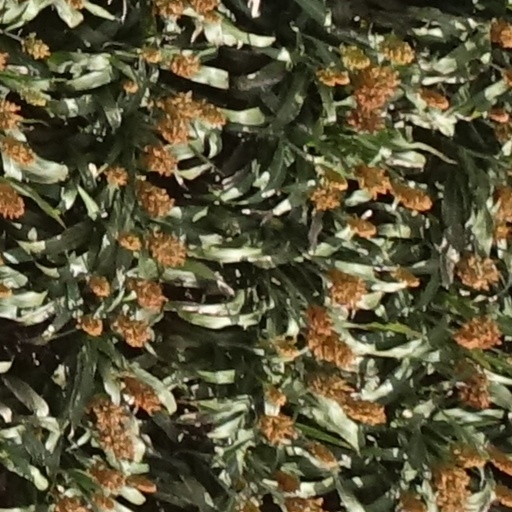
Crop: sorghum